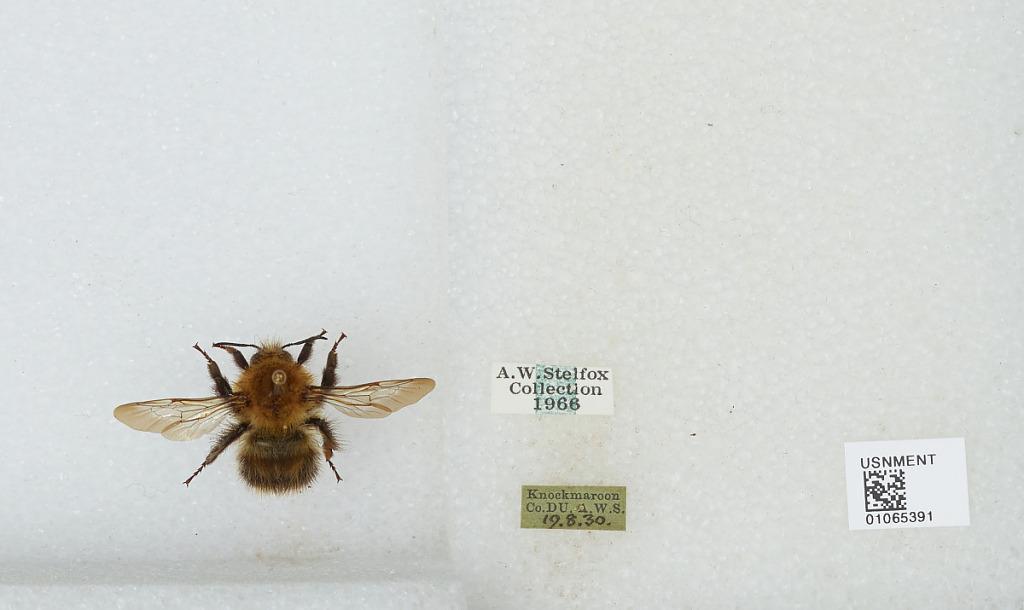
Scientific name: Bombus sp.
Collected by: A. Stelfox
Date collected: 1930-8-19
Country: Ireland
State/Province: Dublin
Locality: Knockmaroon
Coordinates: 53.3586, -6.3556